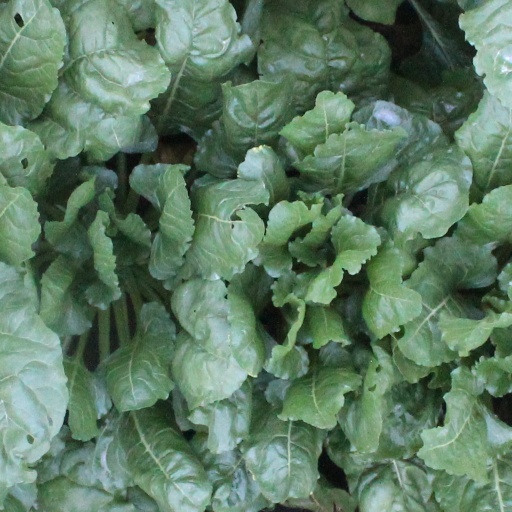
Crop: sugar beet